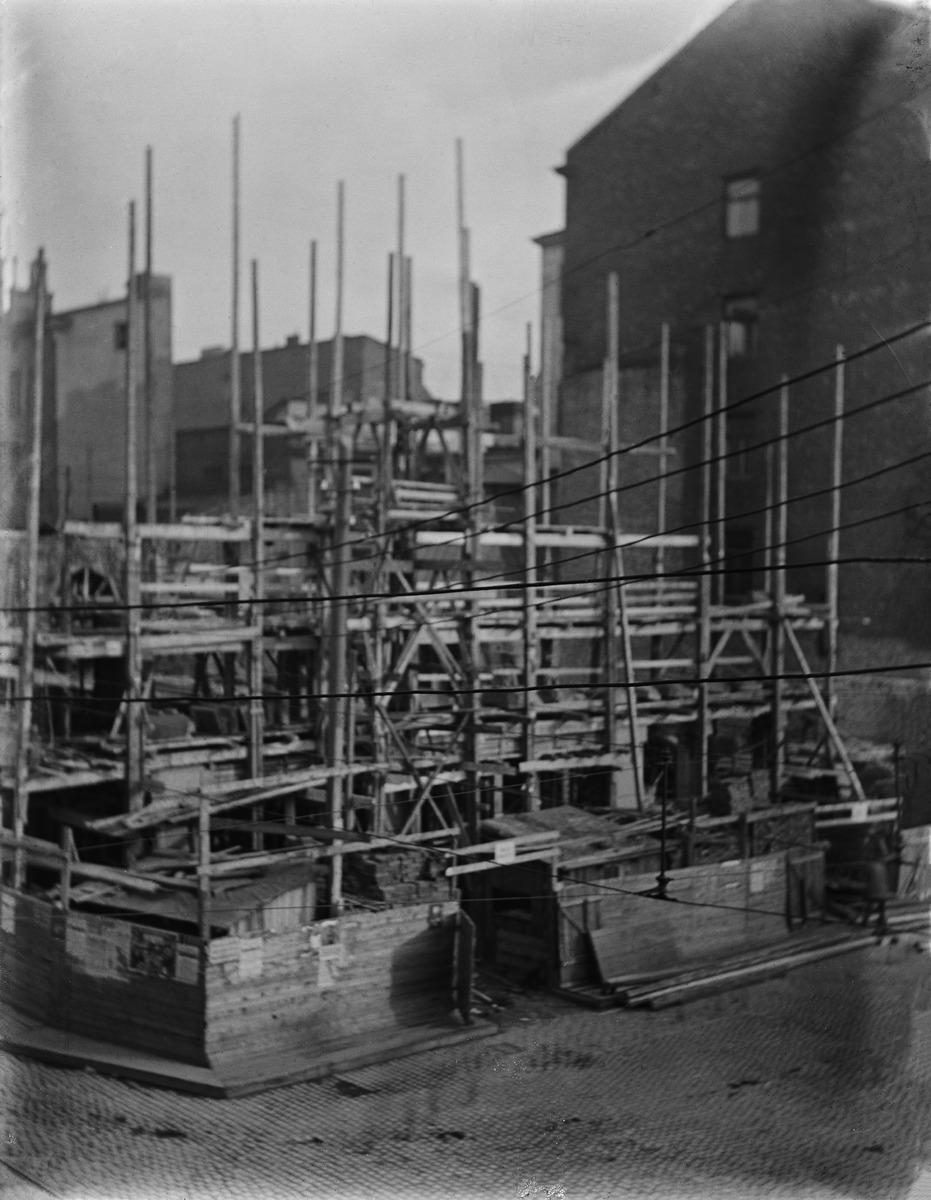
Rakennustyömaa Helsingissä, osoite tuntematon
sisällön kuvaus: Rakennustyömaa Helsingissä, osoite tuntematon. Vieressä kerrostaloja, ja työmaan aitaan kiinnitetty mainoksia ja ilmoituksia. mustavalkoinen
Ajankohta: kuvausaika 1900 -luku alku
Aiheet: rakentaminen, rakennustyömaat, telineet, aidat, mainokset, ilmoitukset